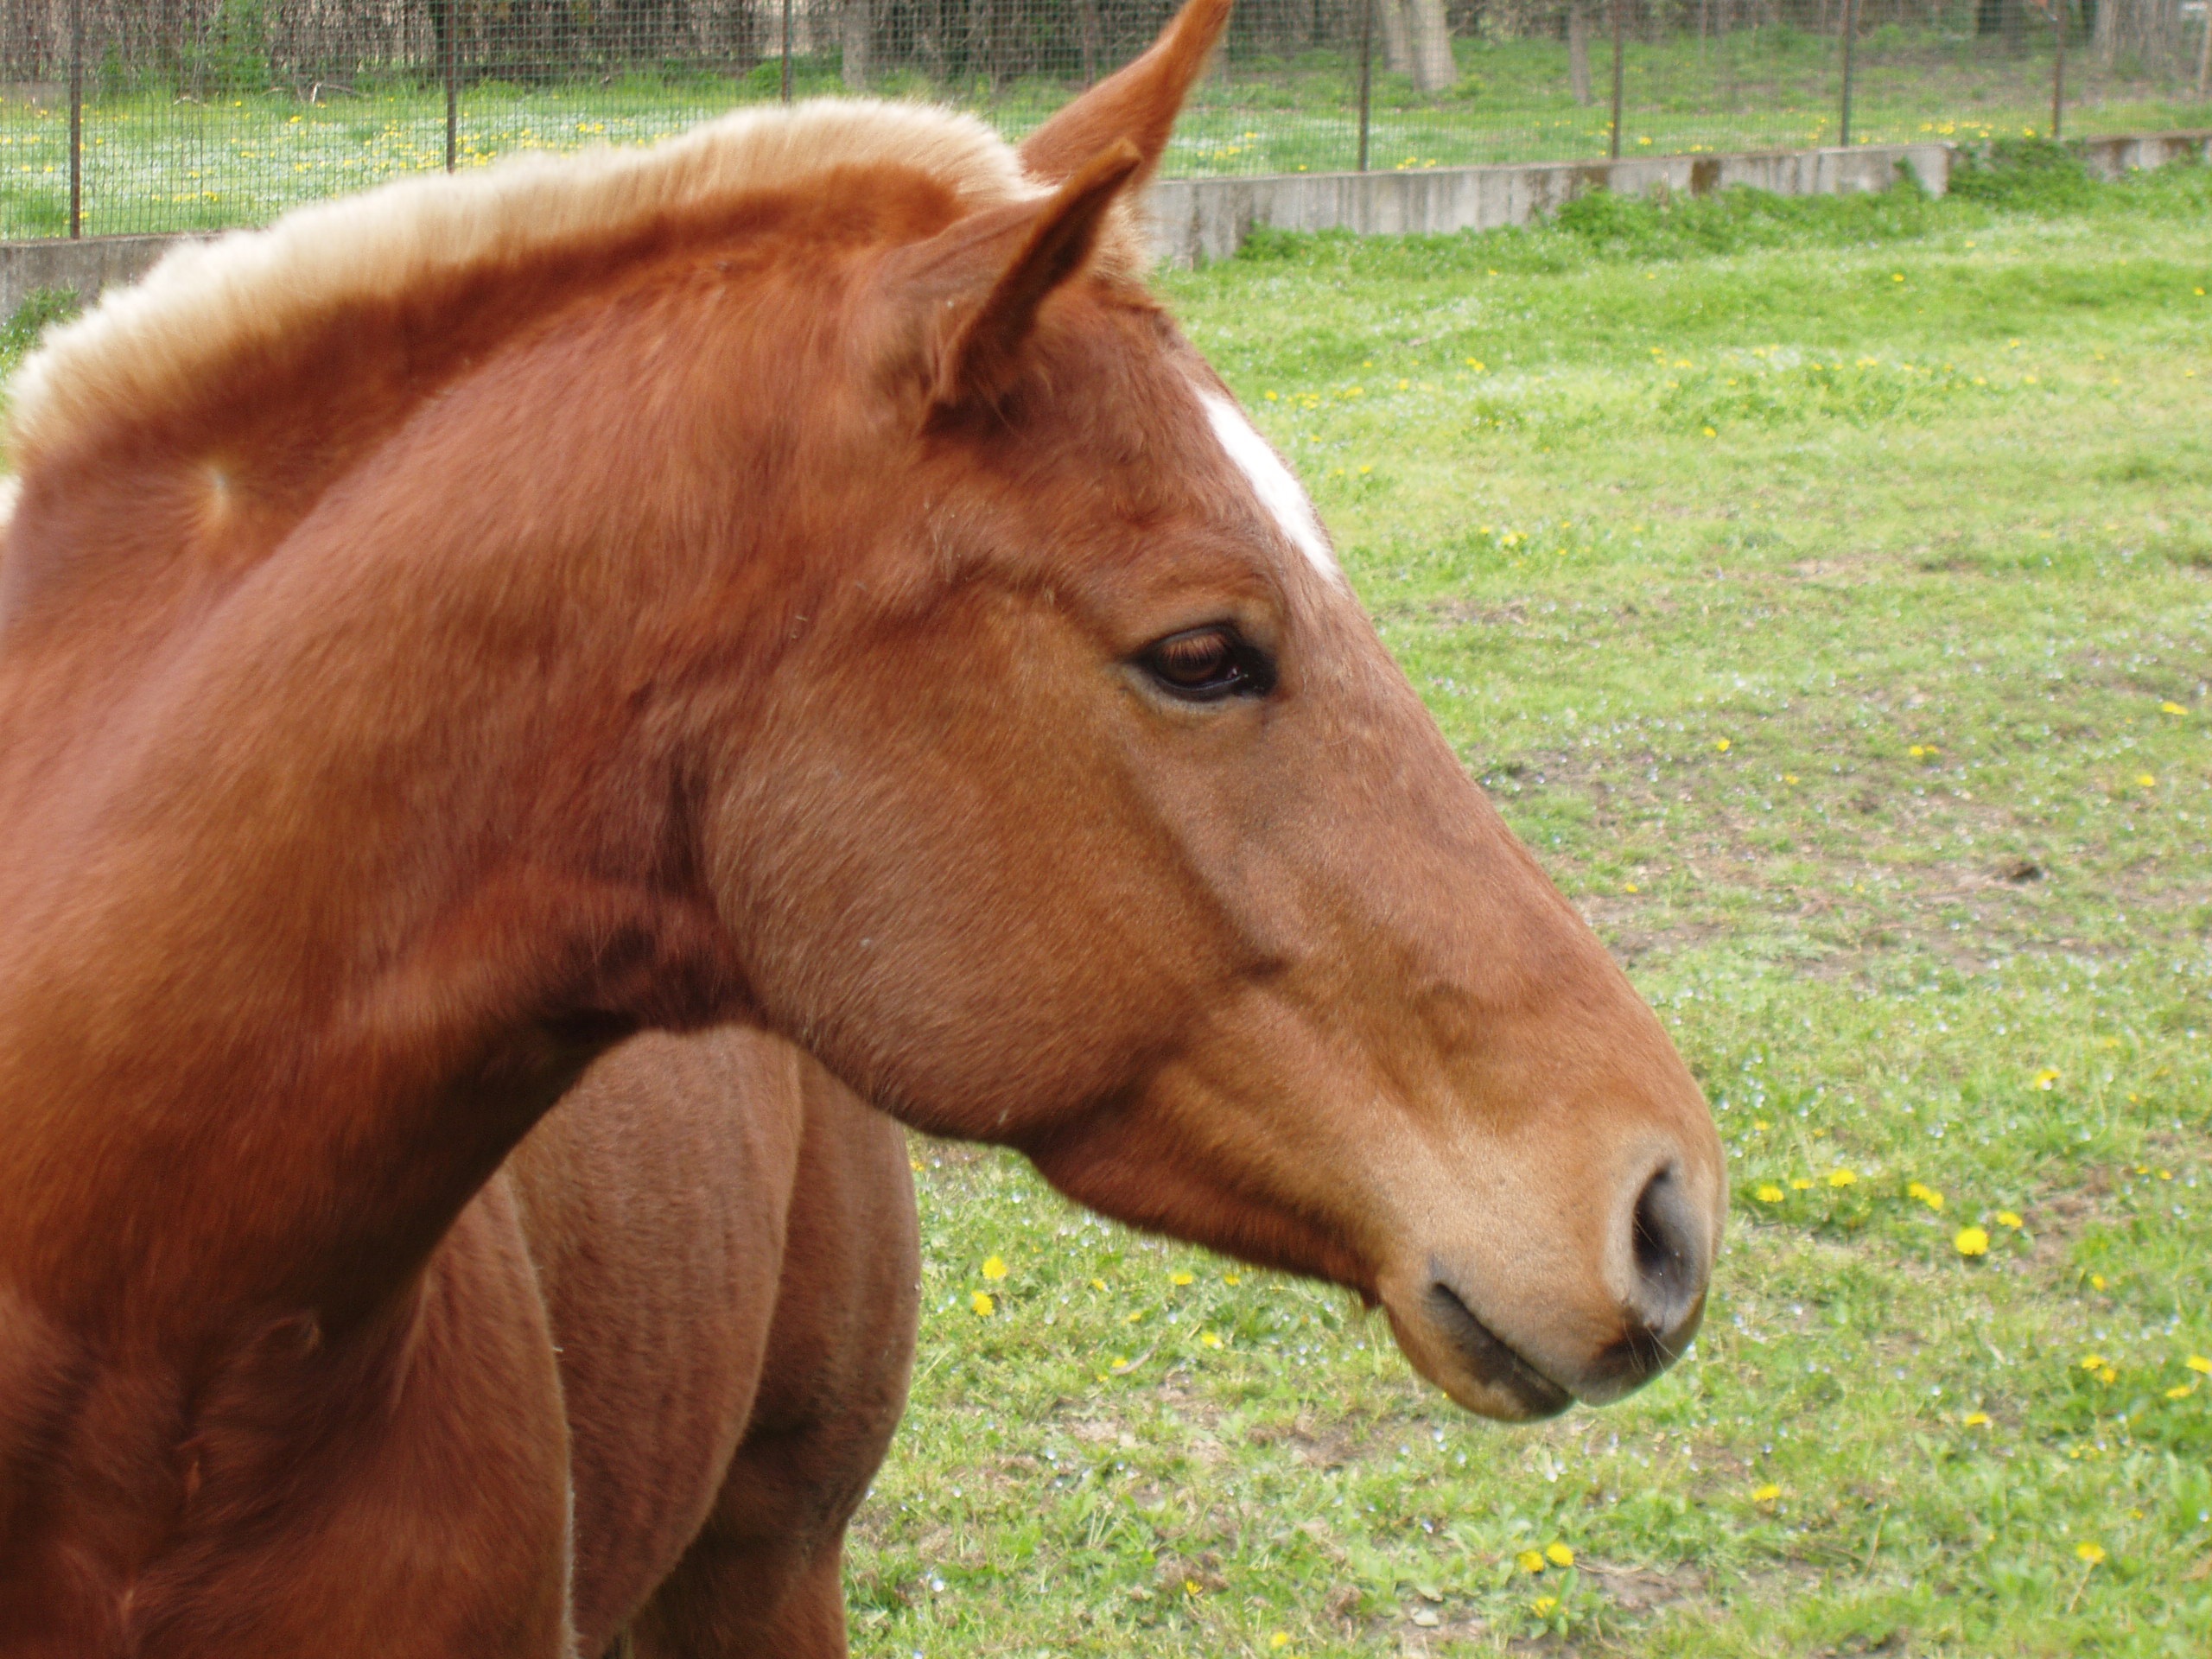
profile, pasture, grazing, horse, mammal, stallion, mane, fauna, riding, horses, vertebrate, mare, foal, colt, pack animal, horse like mammal, mustang horse